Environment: real
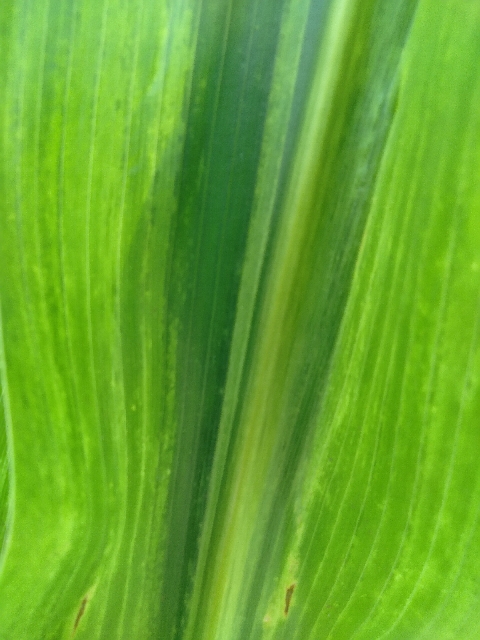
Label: lethal_necrosis